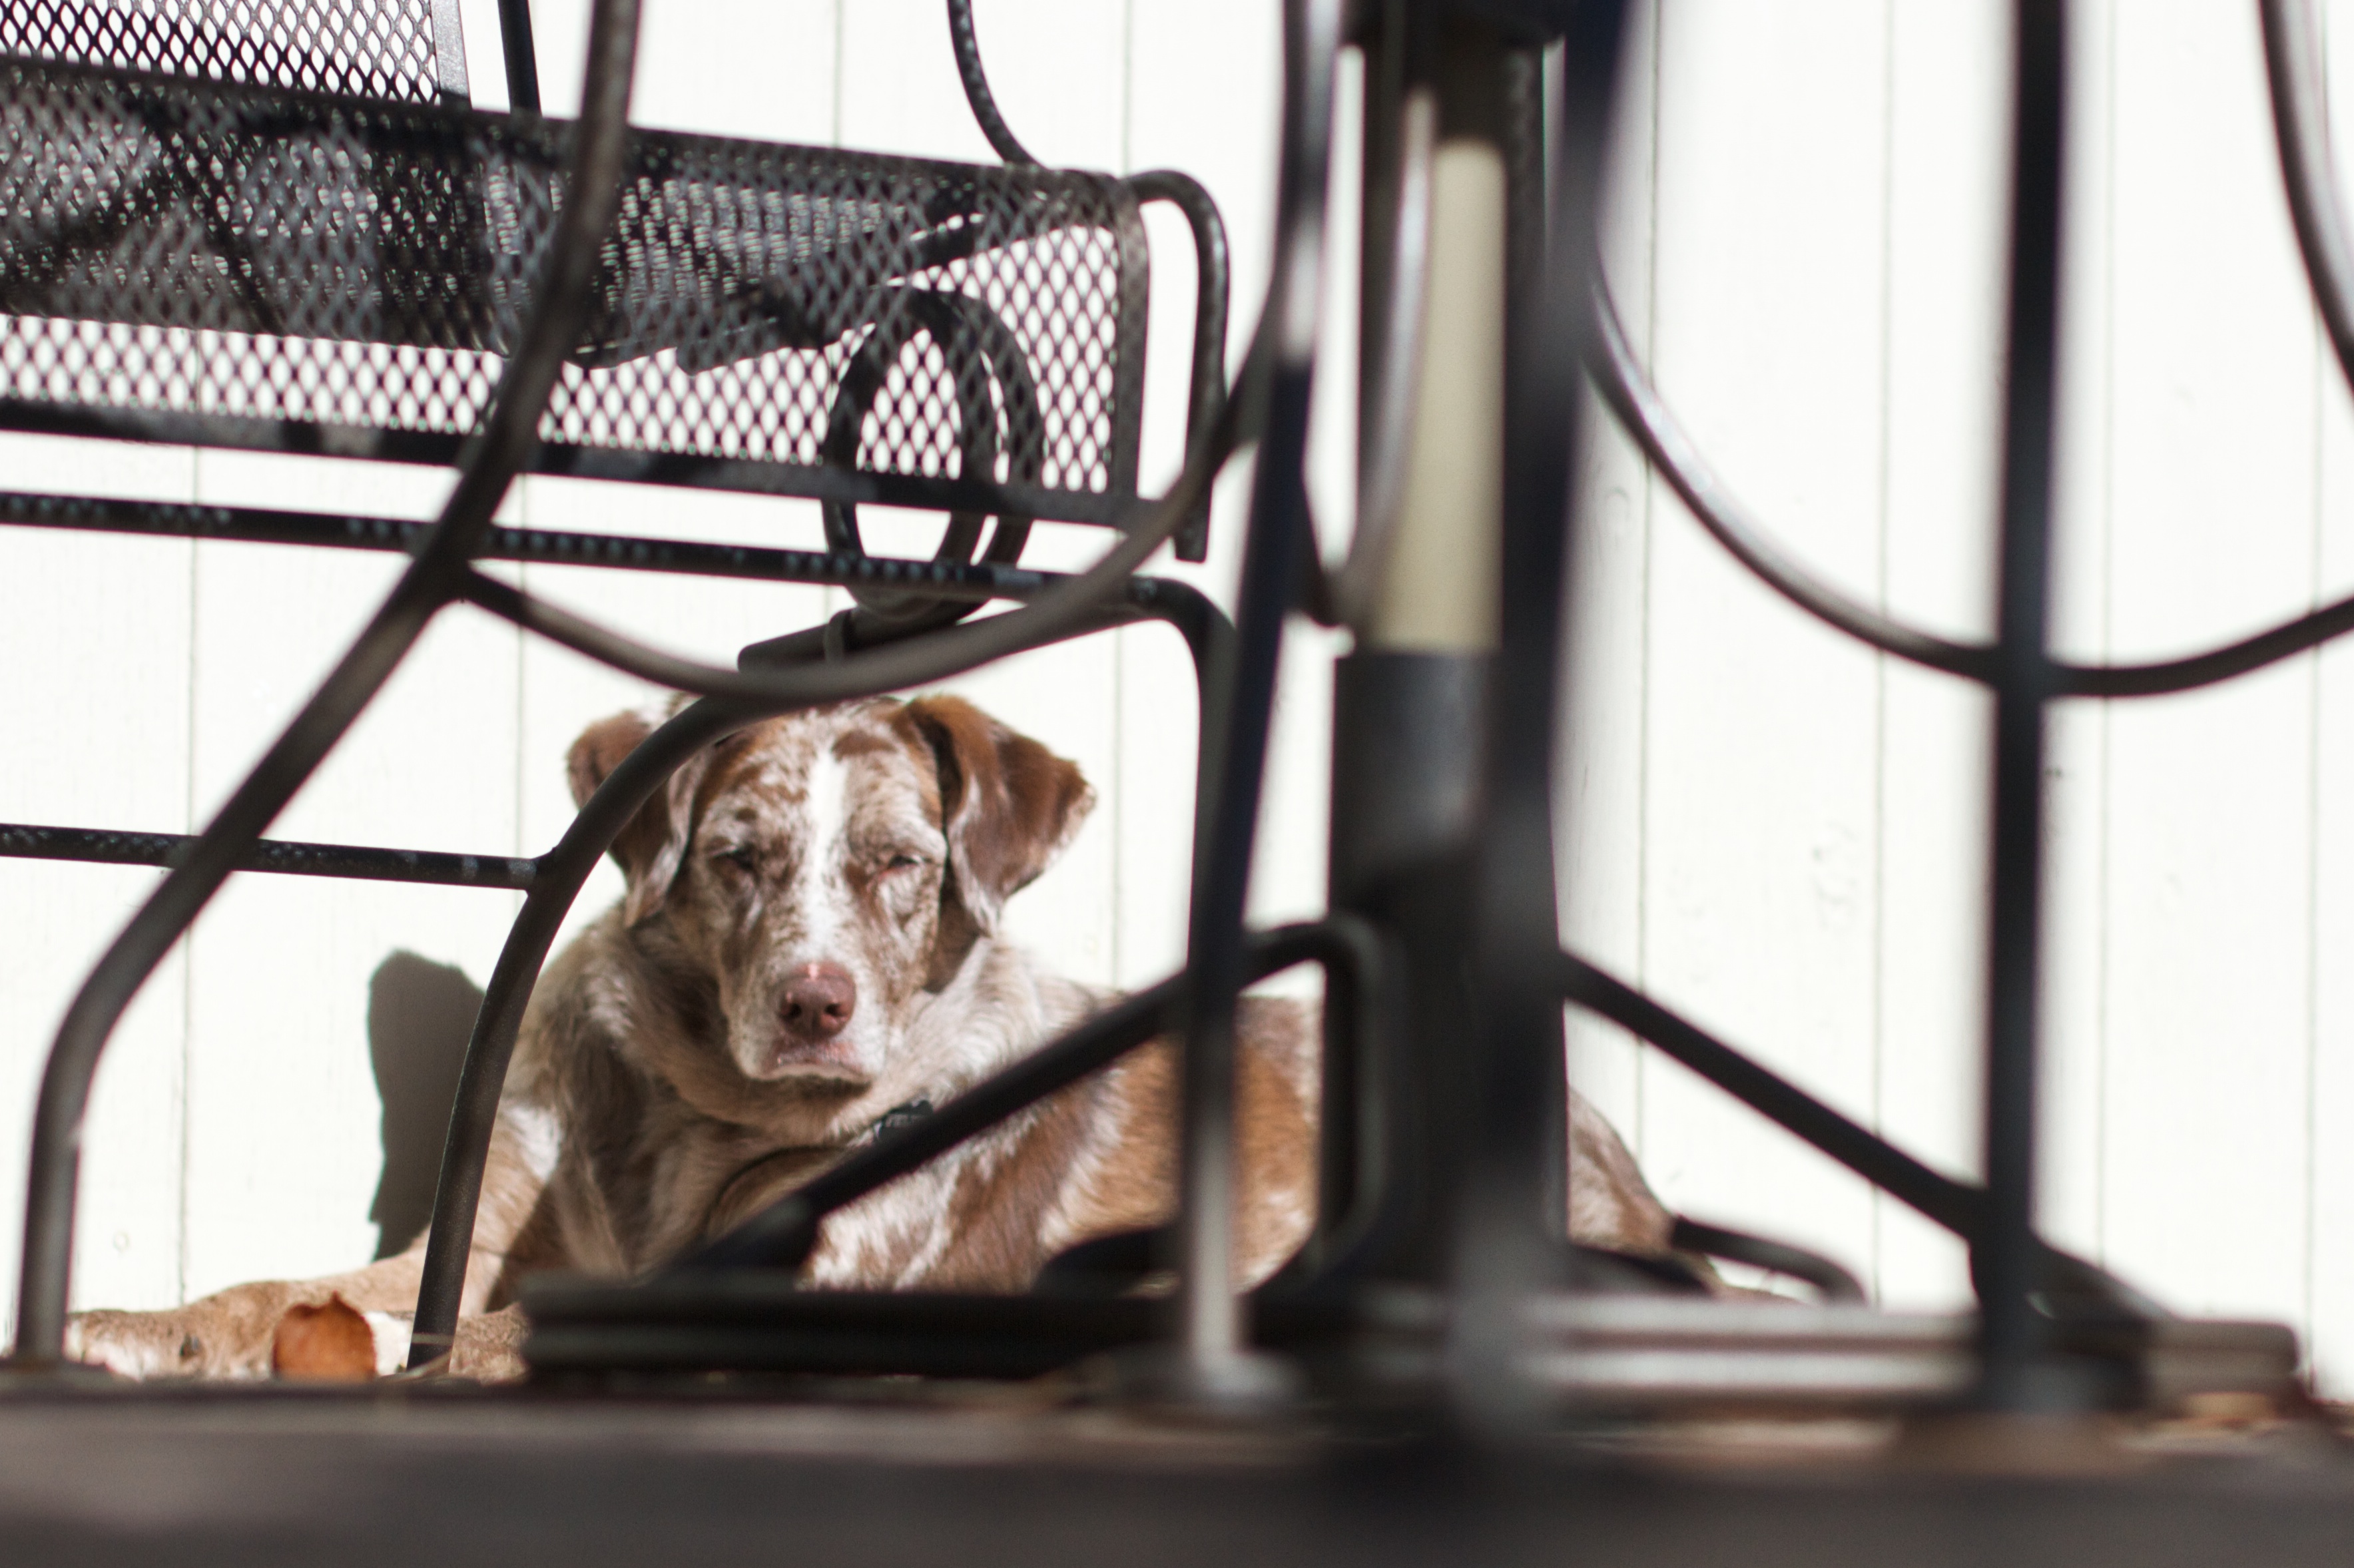
dog, felix, animal shelter, dog like mammal